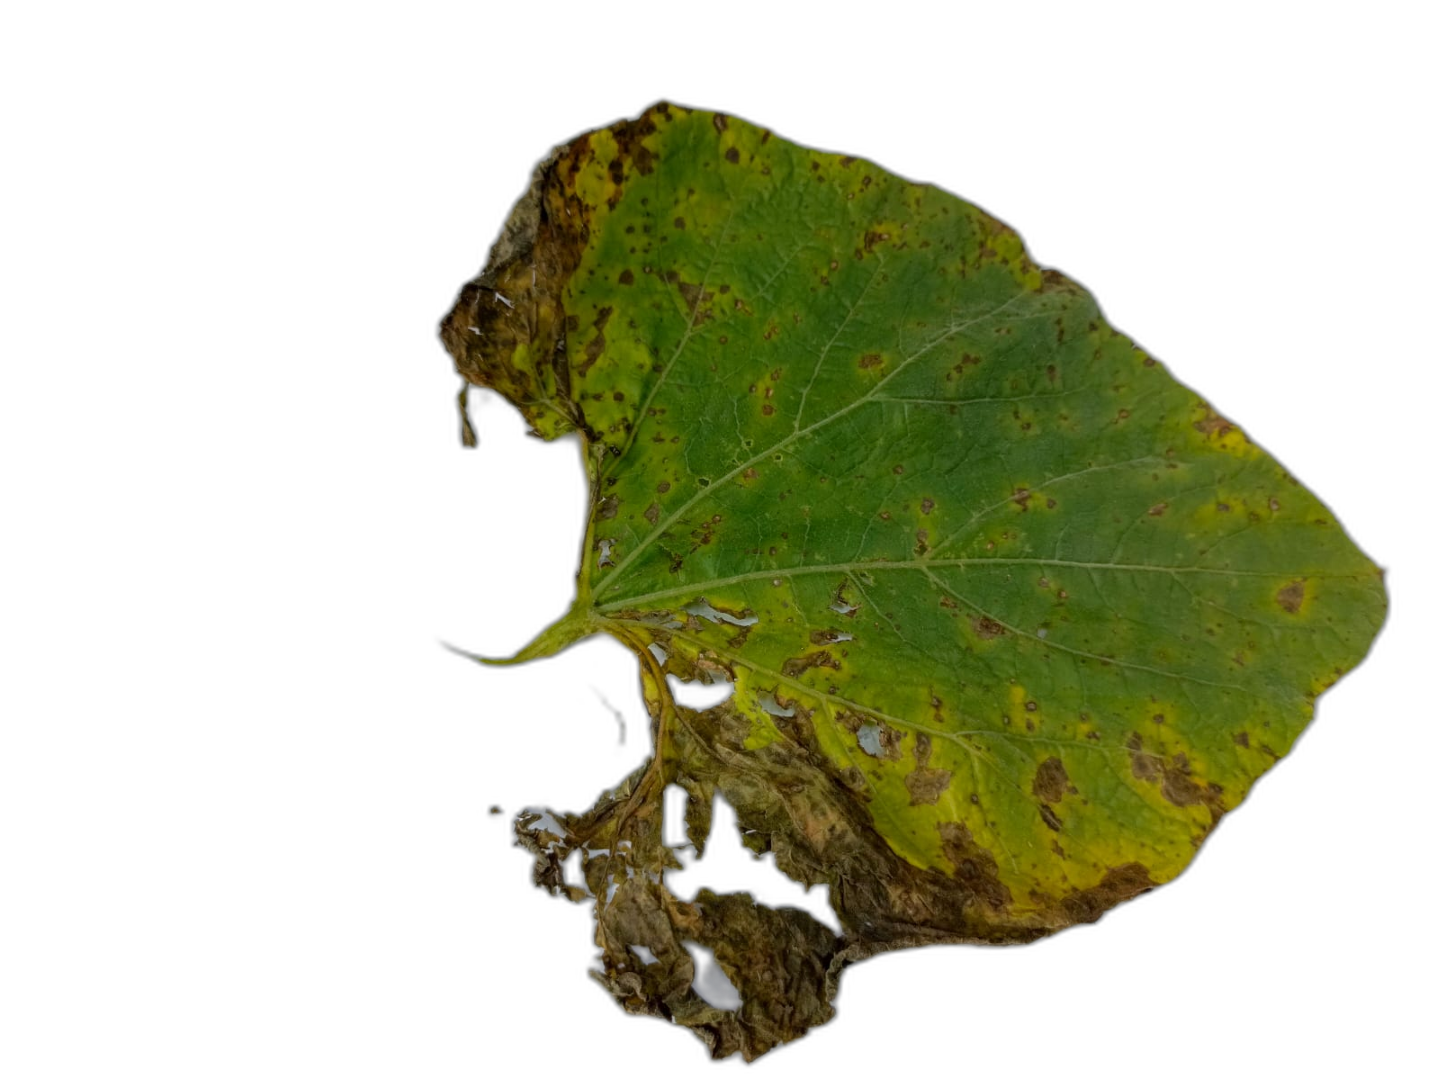
Crop: Bottle Gourd
Label: Anthracnose